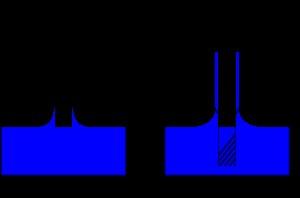
En mécanique des fluides, le problème de Landau-Levich caractérise l'écoulement créé par une plaque que l'on vient retirer d'un bain liquide. Sa résolution nous indique qu'un film liquide d'épaisseur connue est déposée à la surface de la plaque. Les résultats de ce problème trouvent de nombreuses applications dans le domaine des dépôts de couche mince. La résolution initiale a été apportée par Landau-Levich-Derjaguin.